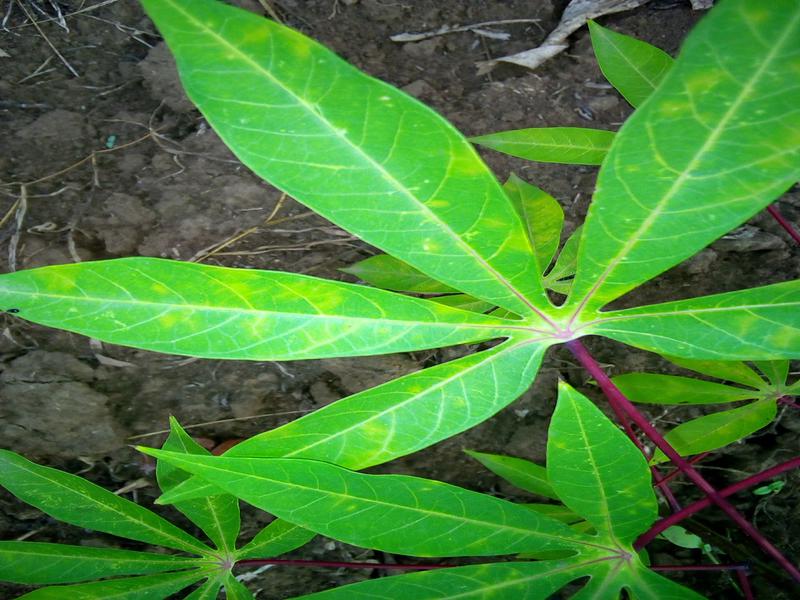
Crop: cassava
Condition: brown_streak_disease